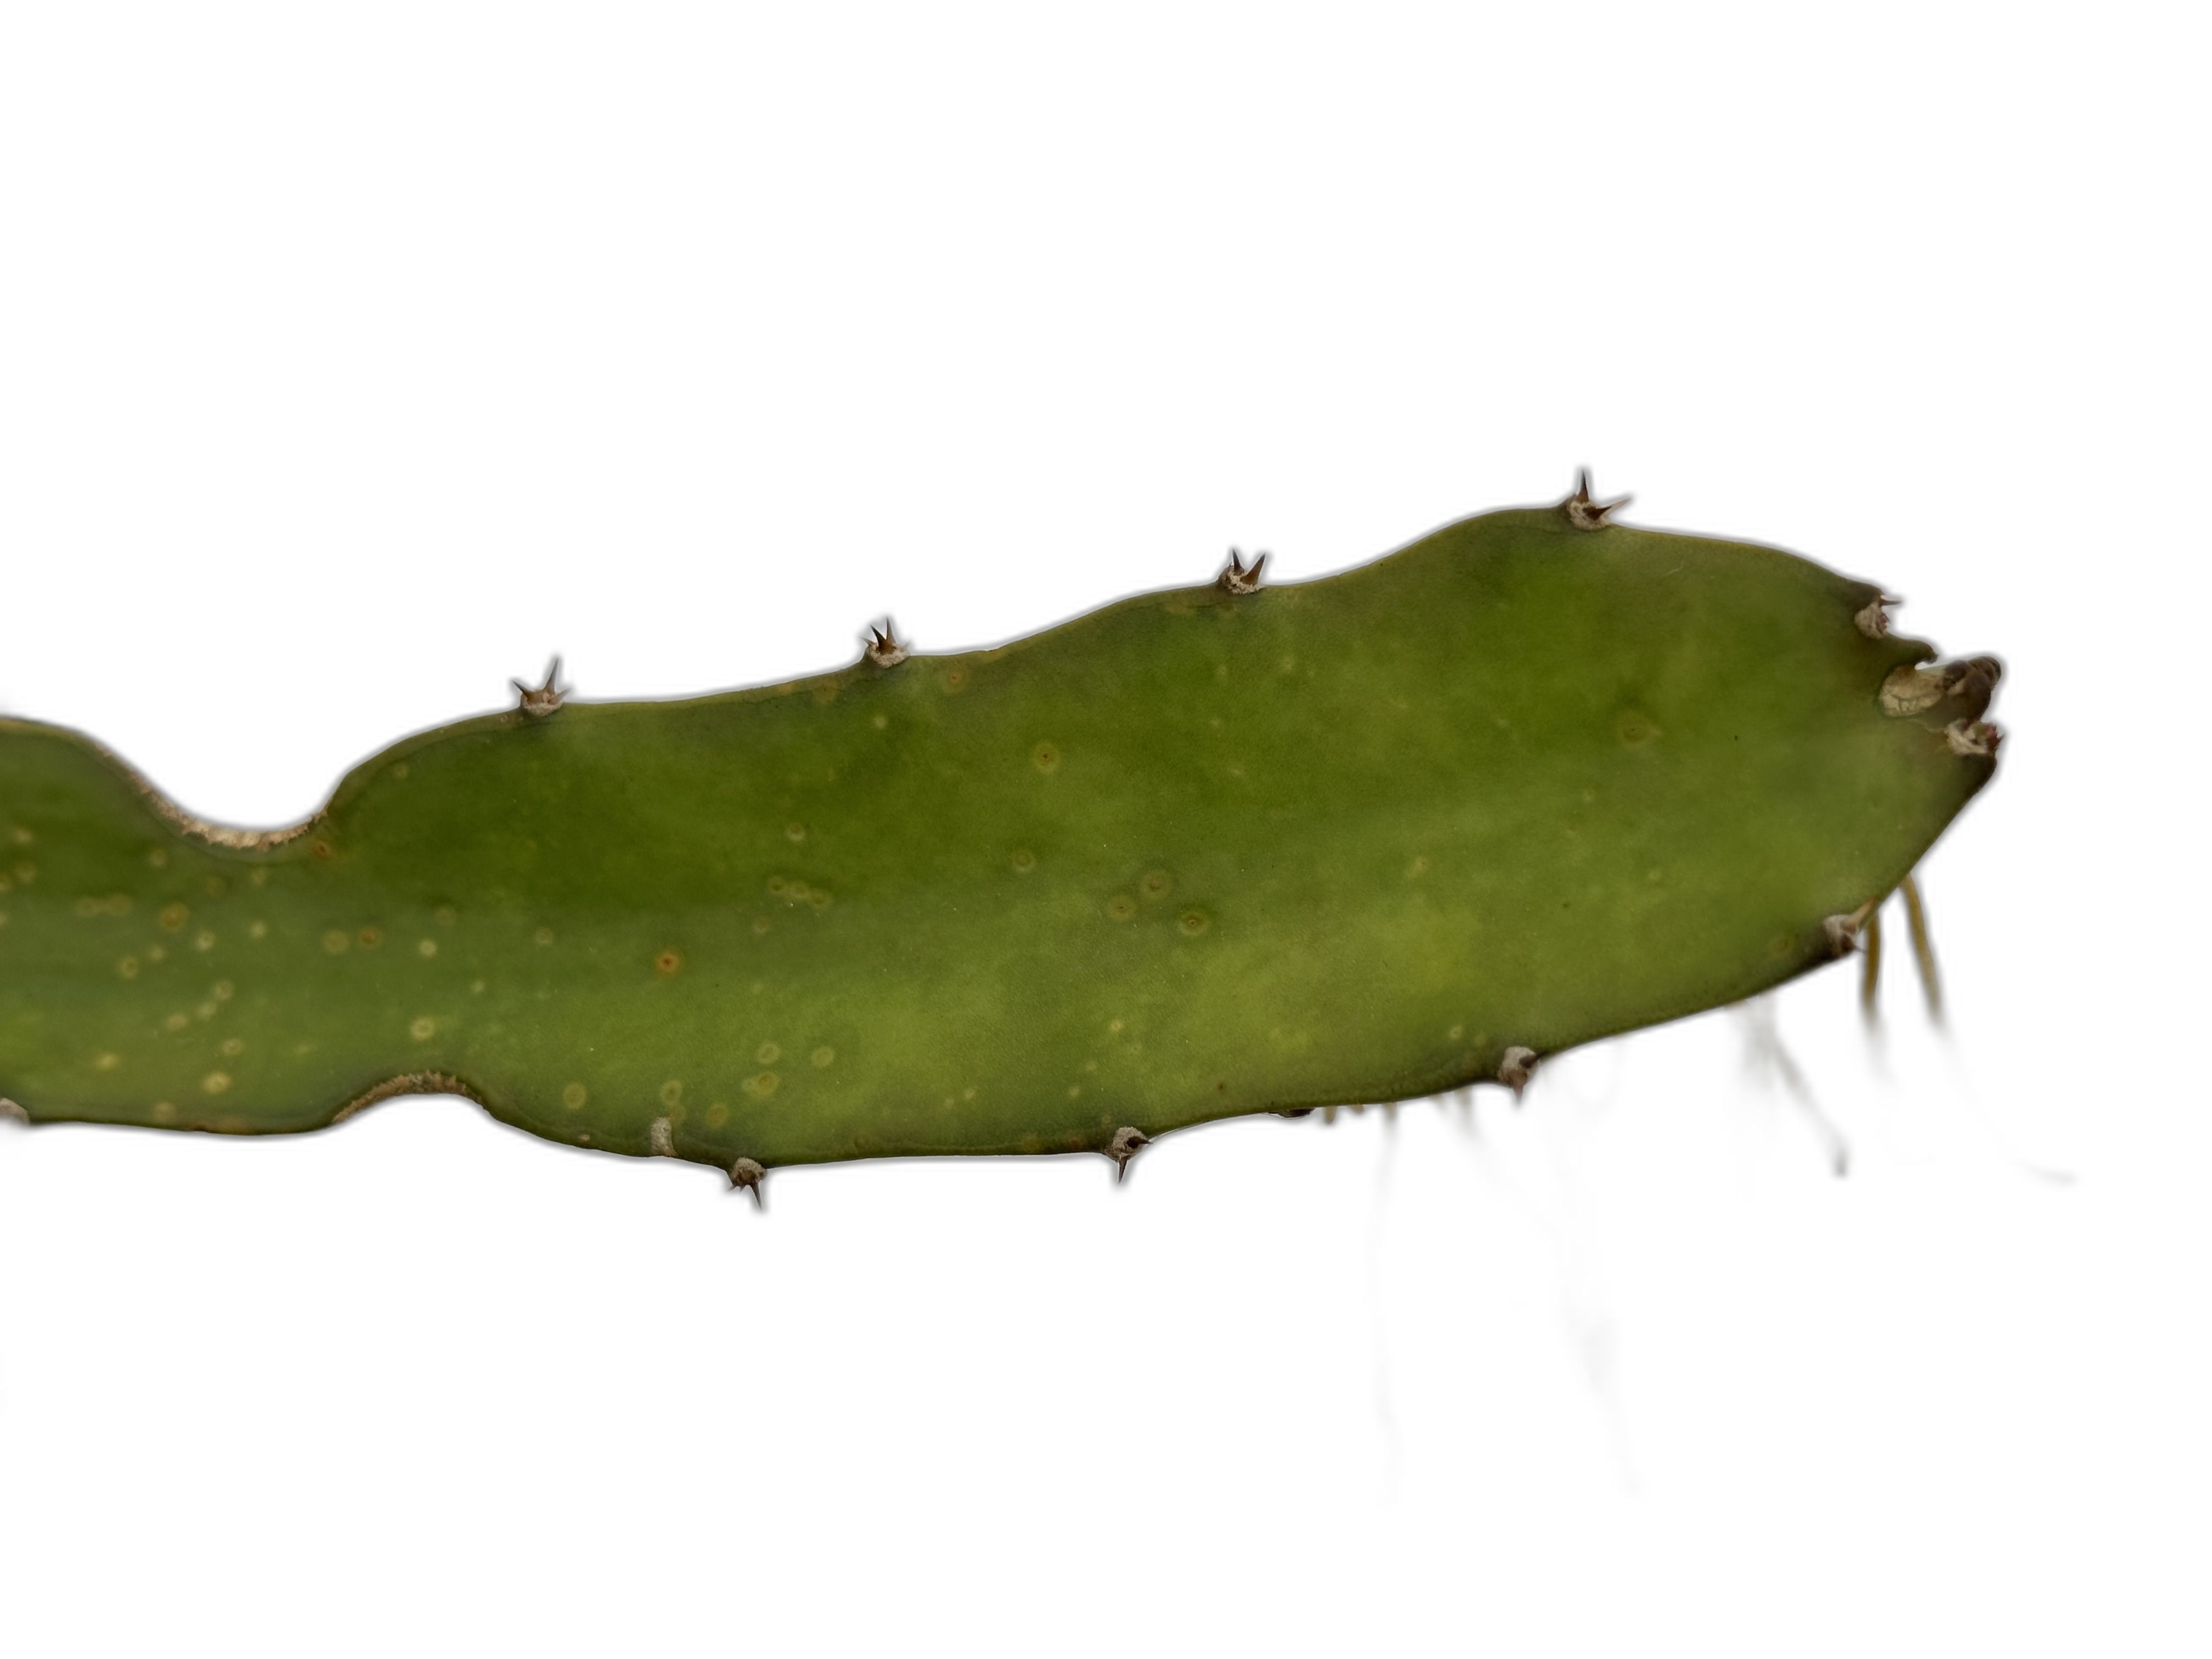
Label: Good leaf